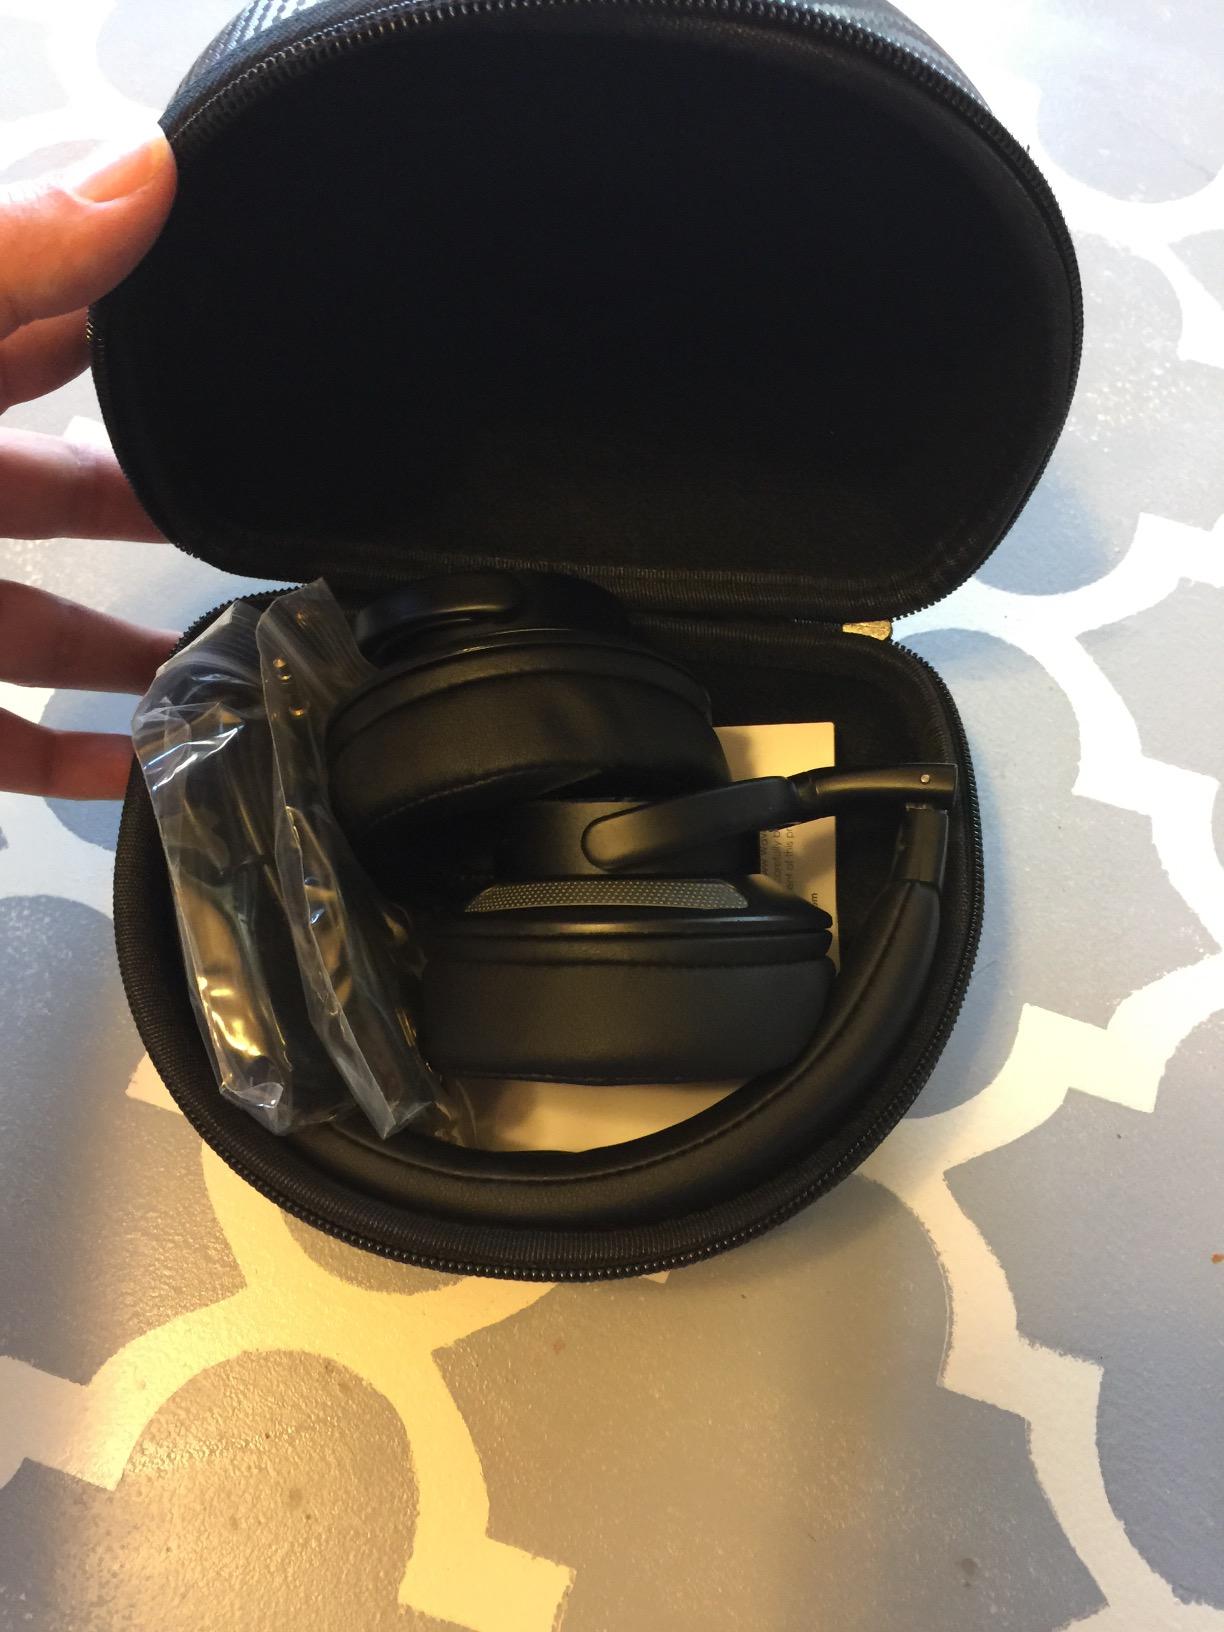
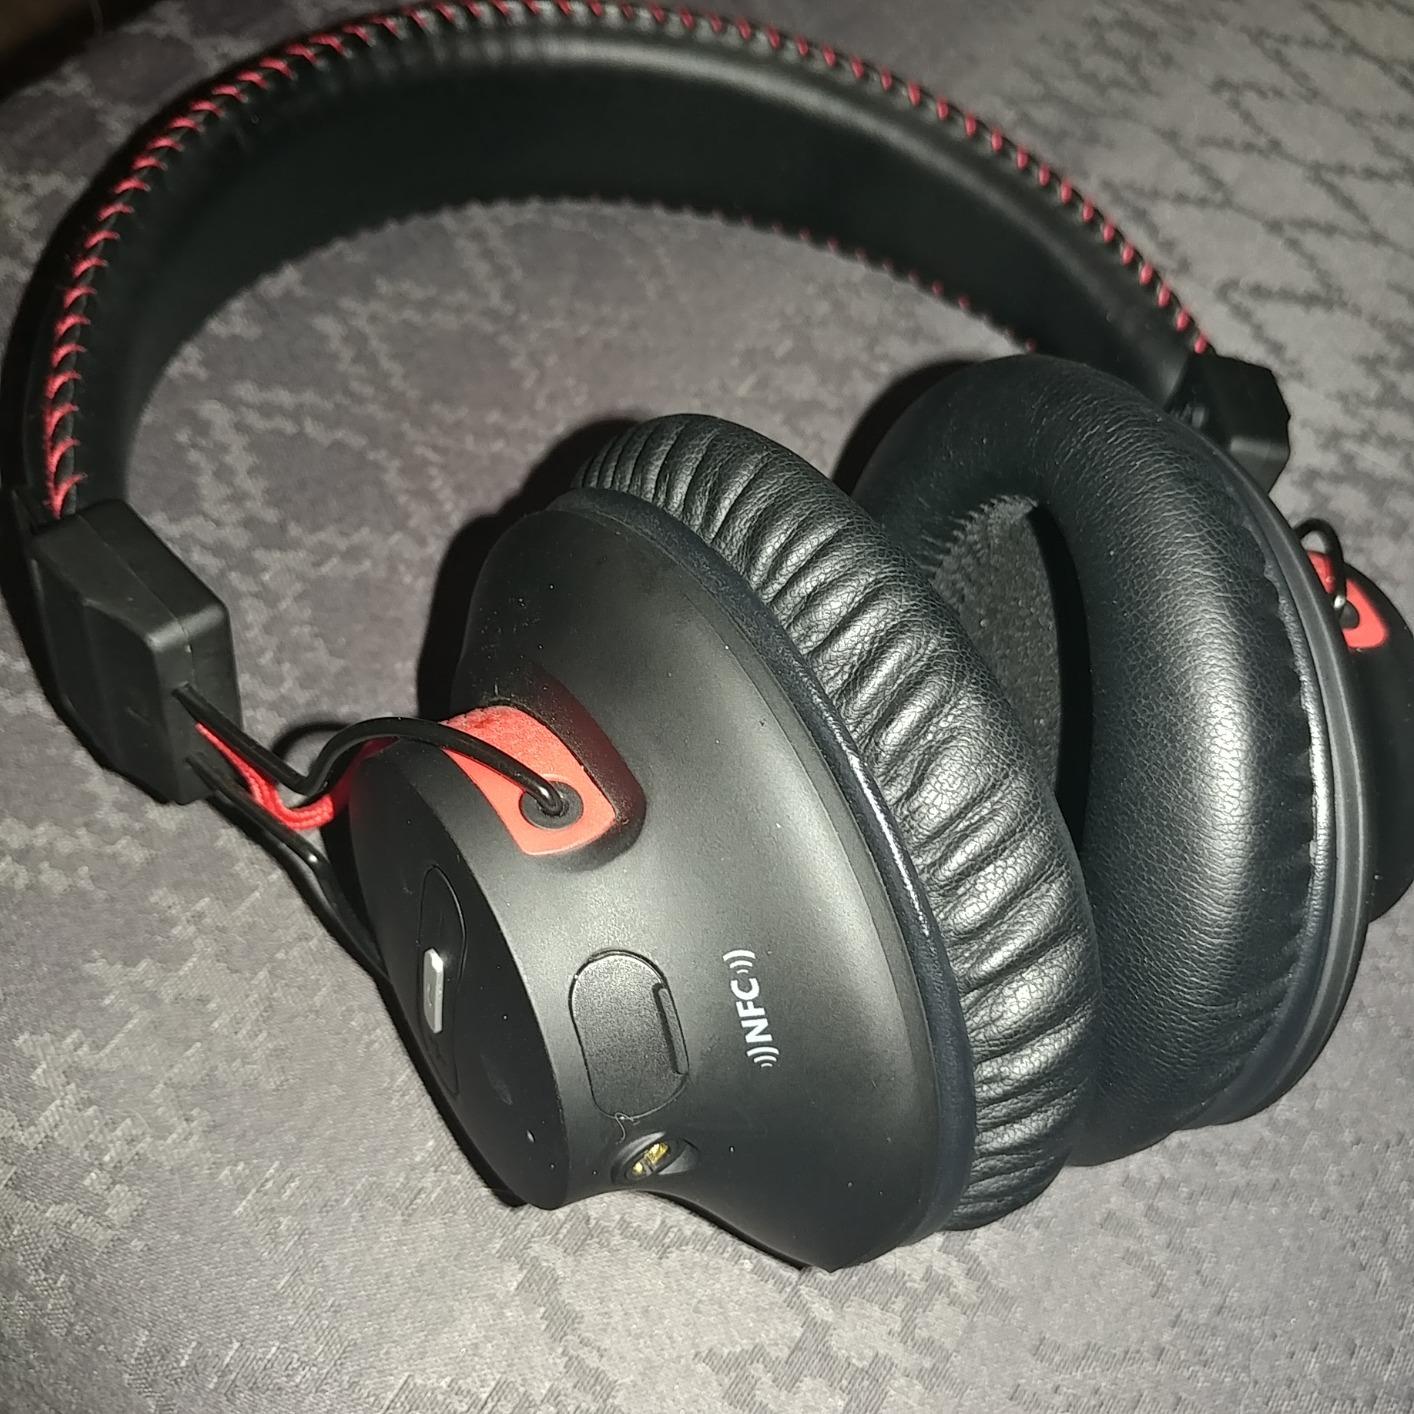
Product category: headphones
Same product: no